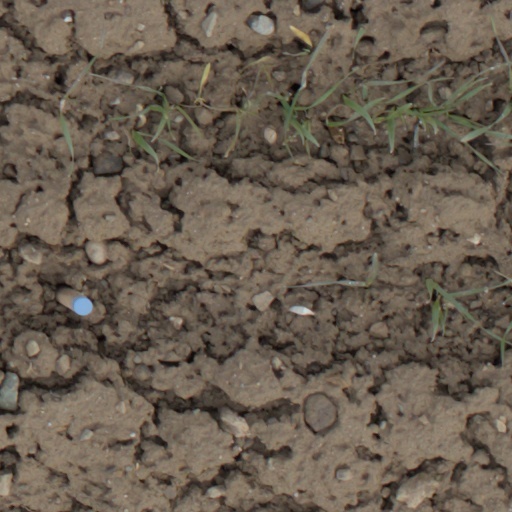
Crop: wheat